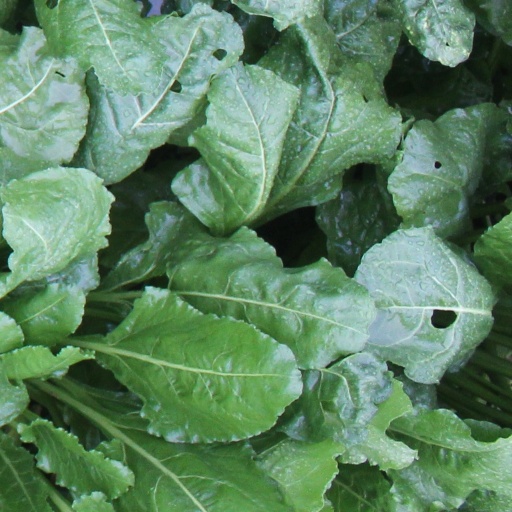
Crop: sugar beet